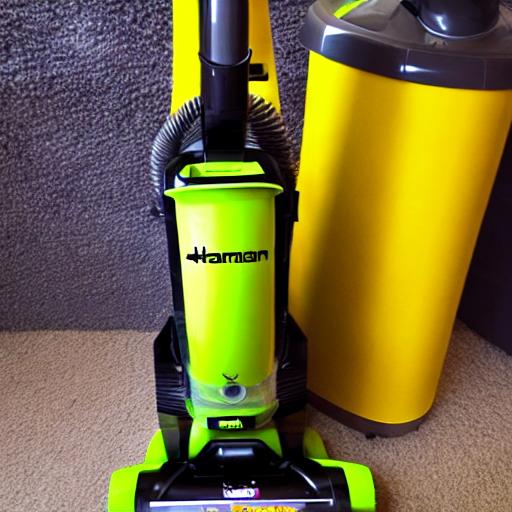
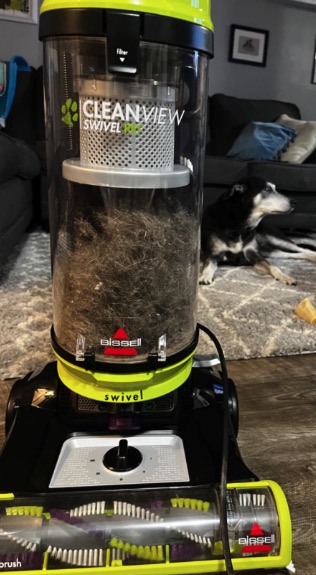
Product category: items_vacuum
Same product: no